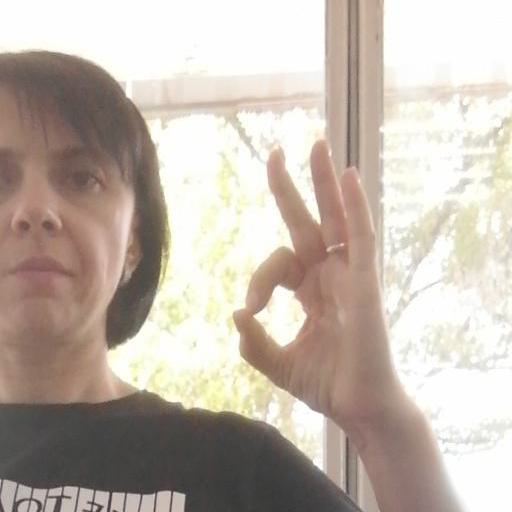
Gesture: ok